Saturnalia tupiniquim

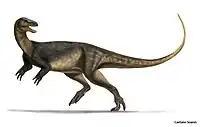
Life restoration

In 1999, Max Cardoso Langer, Fernando Abdala, Martha Richter, and Michael J. Benton described the new genus and species "Saturnalia tupiniquim" based on the three skeletons. The genus name is derived from the Roman festival of Saturnalia, in reference to the specimens' discovery during the festival of Carnival, and the species name, "tupiniquim", is a word of Guarani origin colloquially used in Portuguese to refer to things of Brazilian origin.